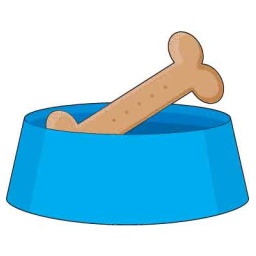
dog bone in bowl thm